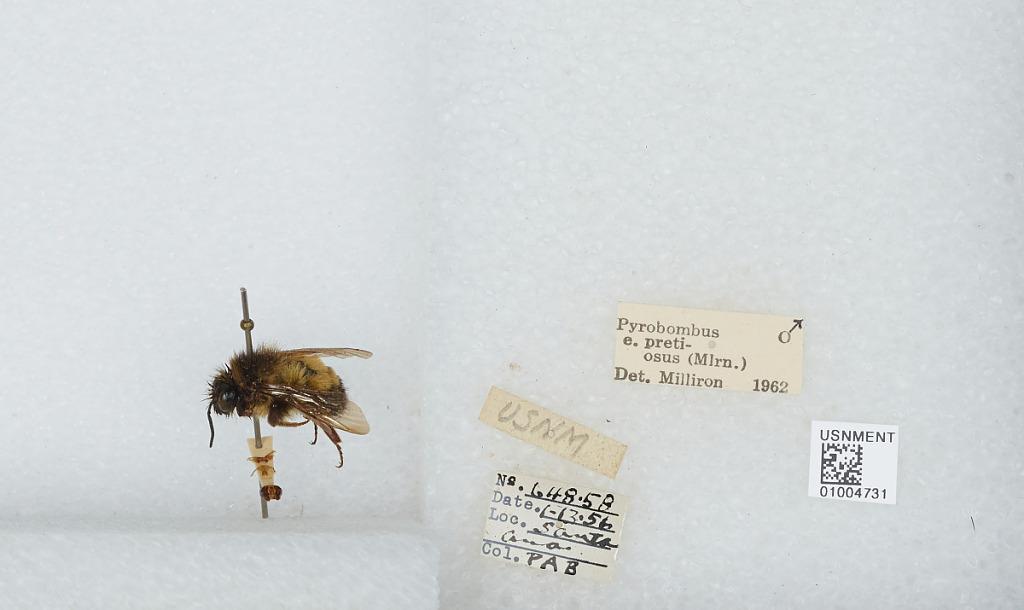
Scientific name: Bombus (Alpigenobombus) breviceps Smith
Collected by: P. B.
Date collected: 1956-1-13
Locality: Santa Anna
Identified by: Milliron